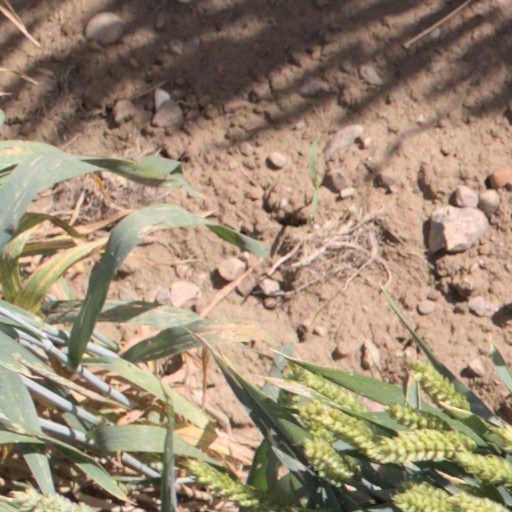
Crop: wheat